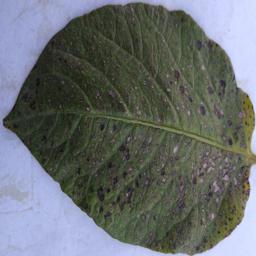
Etiqueta: Tizon_Temprano